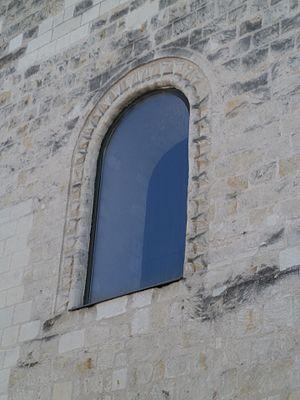
Chapelle Saint-Lazare (Tours) - détail d'une baie
La maladrerie Saint-Lazare est un ancien établissement de Tours destiné à accueillir les lépreux puis les pestiférés du XIIᵉ siècle au XVIIᵉ siècle. La chapelle Saint-Lazare est le seul vestige de cet établissement. Il a été inscrit à l'inventaire des monuments historiques le 27 janvier 1987.